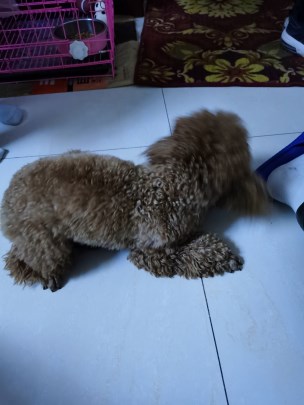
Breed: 7449-n000128-teddy